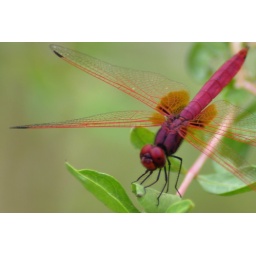
A beautiful pink dragonfly perched on a tree in its full glory.